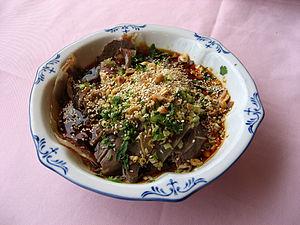
La cuisine du Sichuan ou plus formellement, Chuan cai, réputée pour son goût relevé et épicé, est une des huit grandes cuisines régionales de Chine, groupées parfois en quatre grandes familles. Elle est souvent comparée à la cuisine du Hunan ou la cuisine du Hubei, en raison des proximités culinaires, linguistiques et culturelles de ces trois provinces.